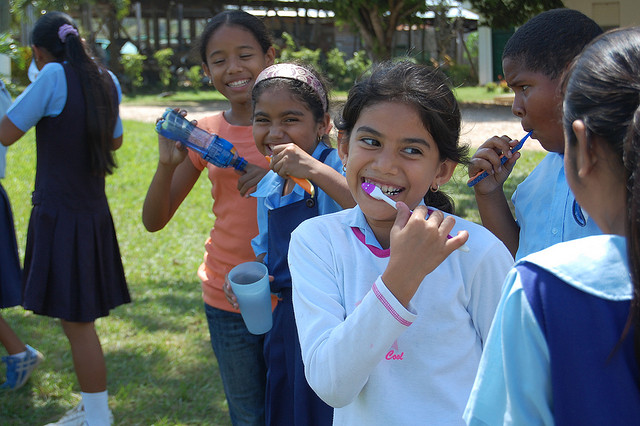
user: Given an image and a question. Answer the question in a short answer. Question: What are these kids protecting? Short Answer:
assistant: their teeth